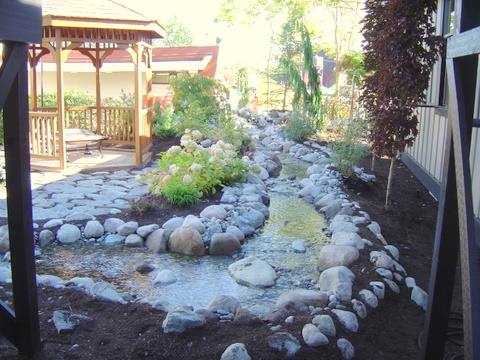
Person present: No